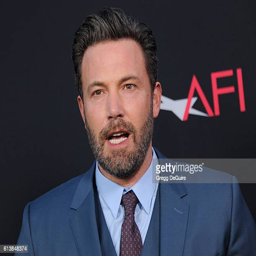
actor arrives at the premiere of film